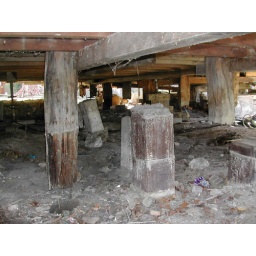
Repiling (followed by a plastic ground vapour barrier and polystyrene under floor insulation).